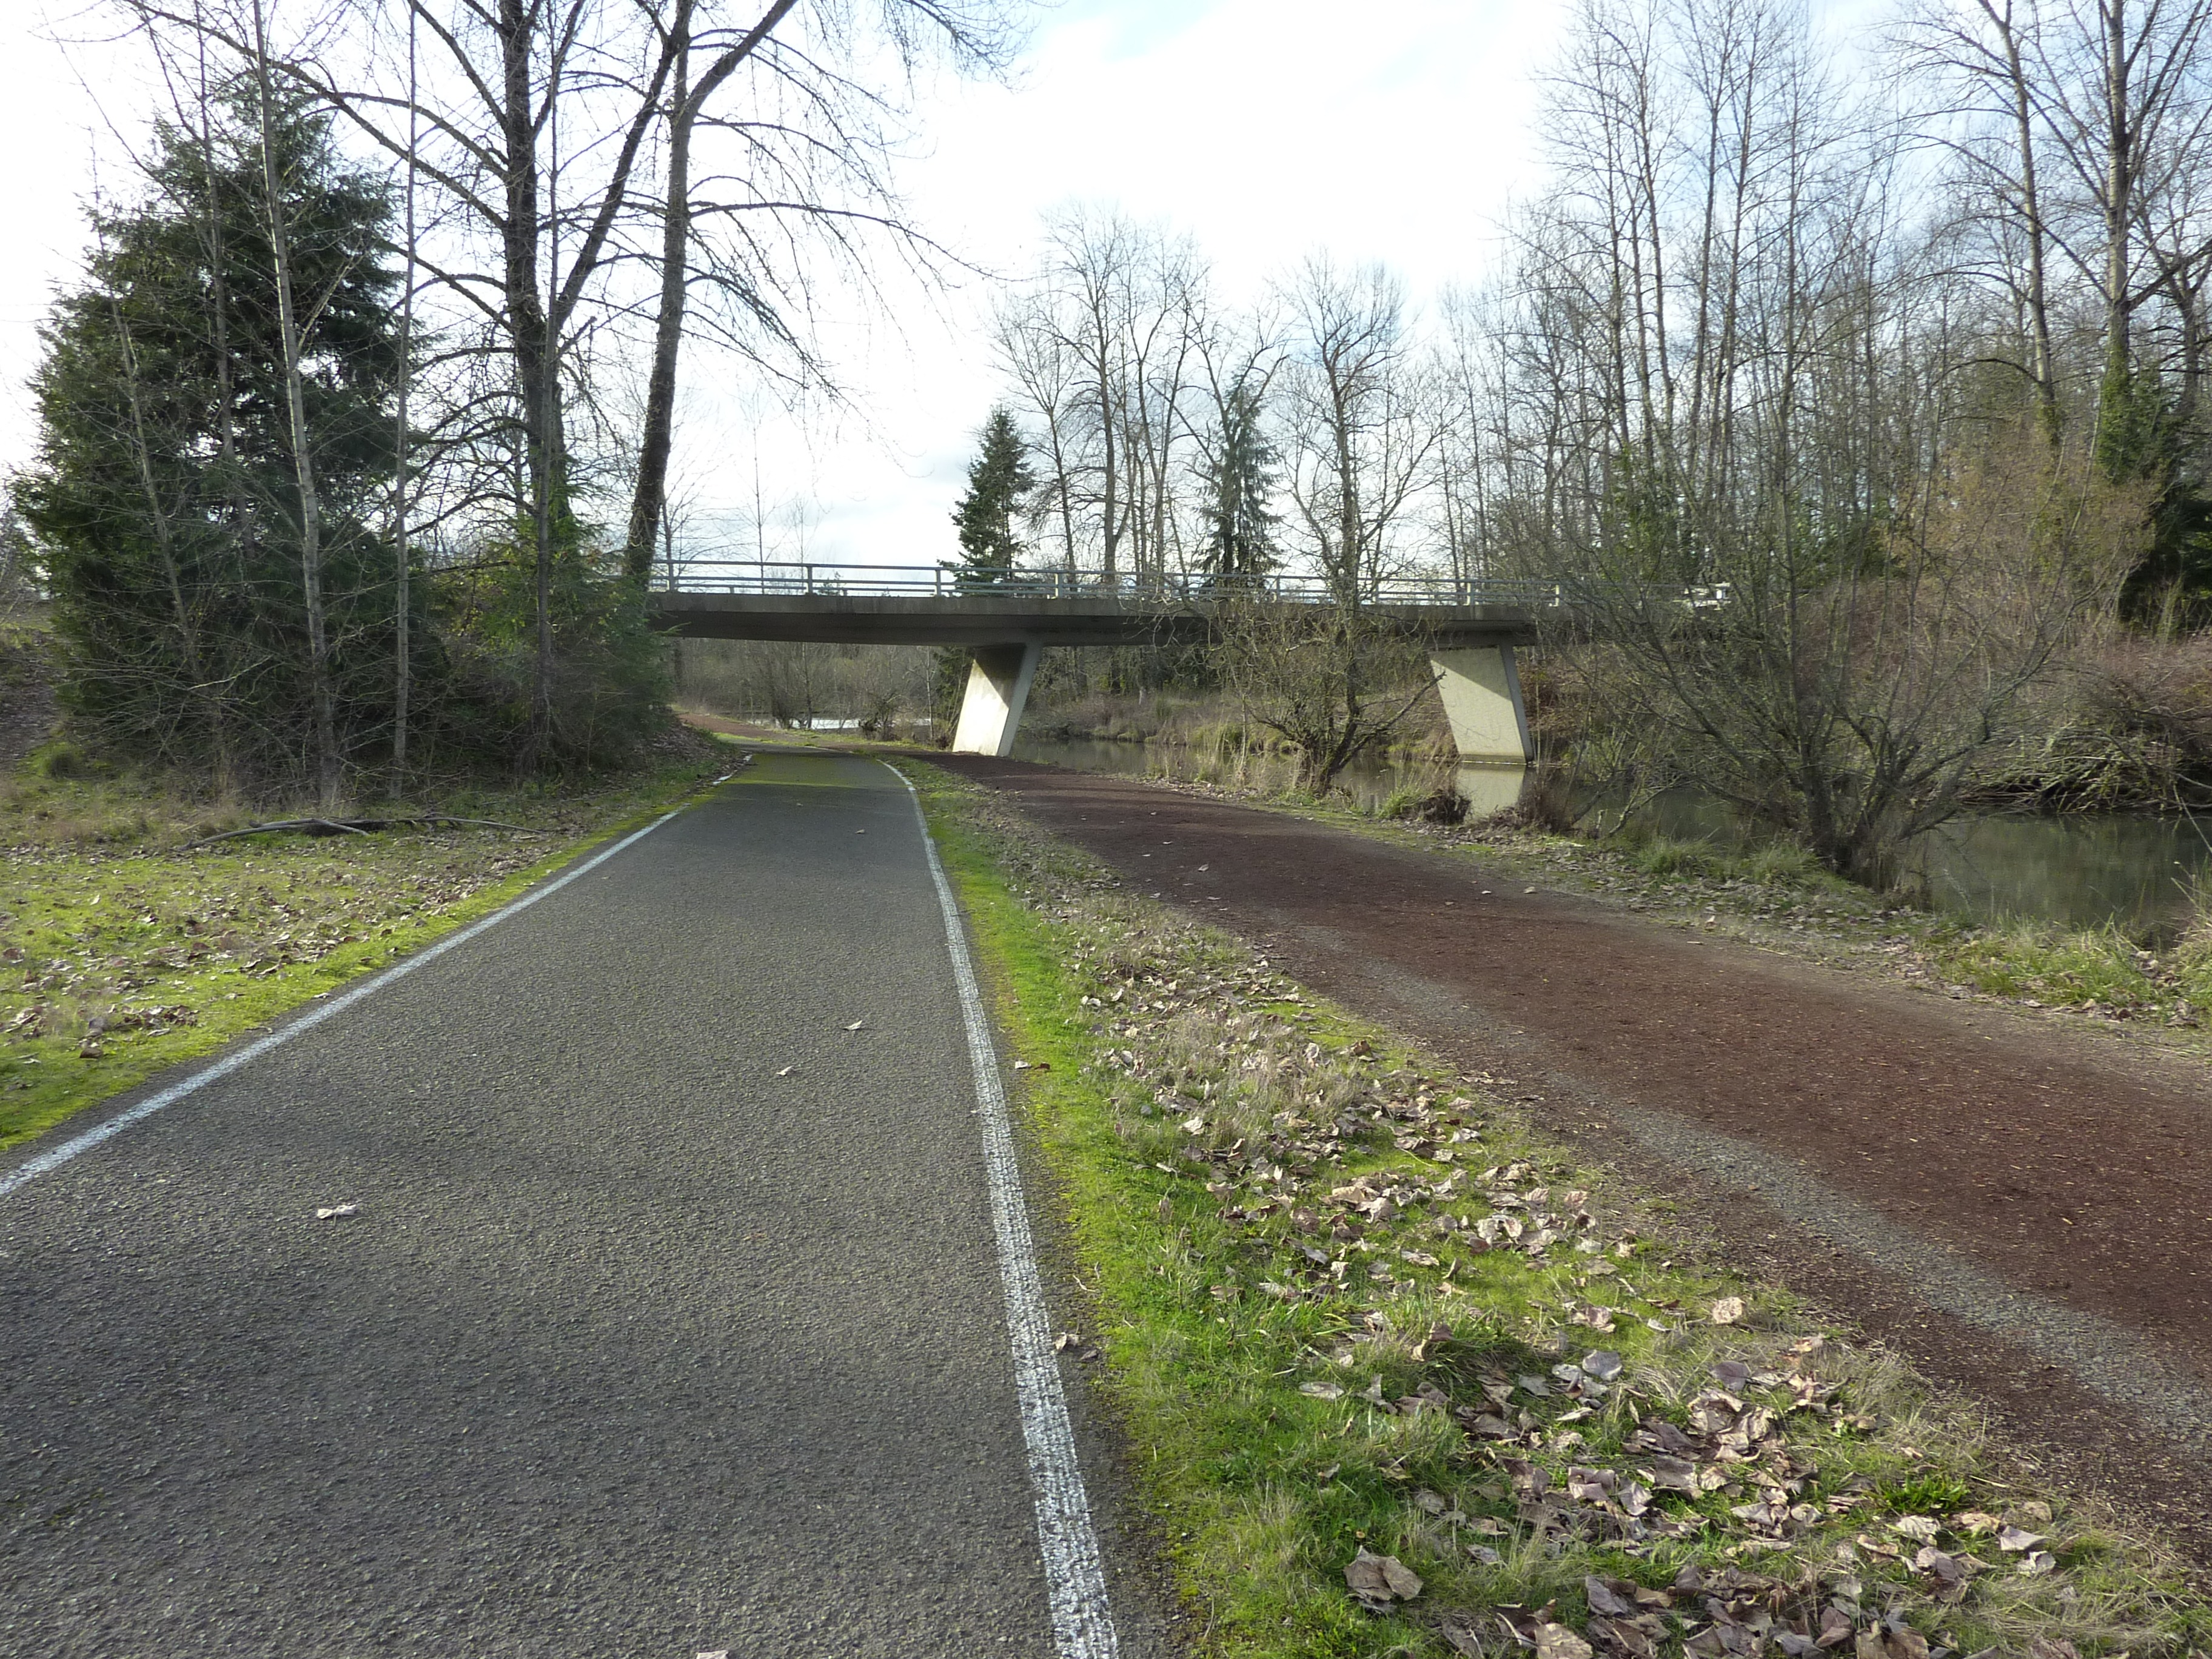
path, track, road, hiking, trail, highway, asphalt, dirt road, transport, hike, park, lane, waterway, infrastructure, road surface, nonbuilding structure, land lot